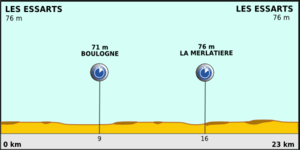
La 2ᵉ étape du Tour de France 2011 s'est déroulée le dimanche 3 juillet 2011 sur 23 km. Les Essarts en Vendée est la ville de départ et la ville d'arrivée. Il s'agit du premier contre-la-montre de ce Tour. Cette étape est remportée par l'équipe américaine Garmin-Cervélo. Cette victoire permet au champion du monde norvégien Thor Hushovd d'endosser le maillot jaune.